Jacek Bierkowski

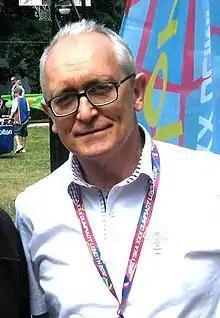
Bierkowski in 2013

Jacek Marek Bierkowski (born 17 April 1948) is a Polish fencer. He competed in the individual and team sabre events at the 1976 and 1980 Summer Olympics.